Shiverstone Castle

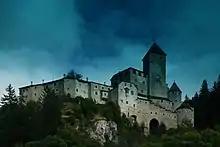
Real life Taufers Castle, which portrays Schreckenstein Castle in the film.

Curious about the castle's secret chamber, but refused to be taken there by the boys, Bea and her gang kidnap Strehlau to blackmail the Knights into allowing them in. At the same time, Stephan learns his mother has changed jobs to have more time for him and will take him from the castle, which crushes him, as he feels he has finally found his place there. He has a much needed break when Strehlau's mediation helps the boys and girls become all friends, after which the two groups throw a secret sleepover party in the girls' bedroom to celebrate the upcoming school festival. However, when Rex and Mrs. Horn accidentally bust the party, she comes to believe her schoolgirls are engaging in inappropriate sexuality and forbids them to involve themselves in the event.